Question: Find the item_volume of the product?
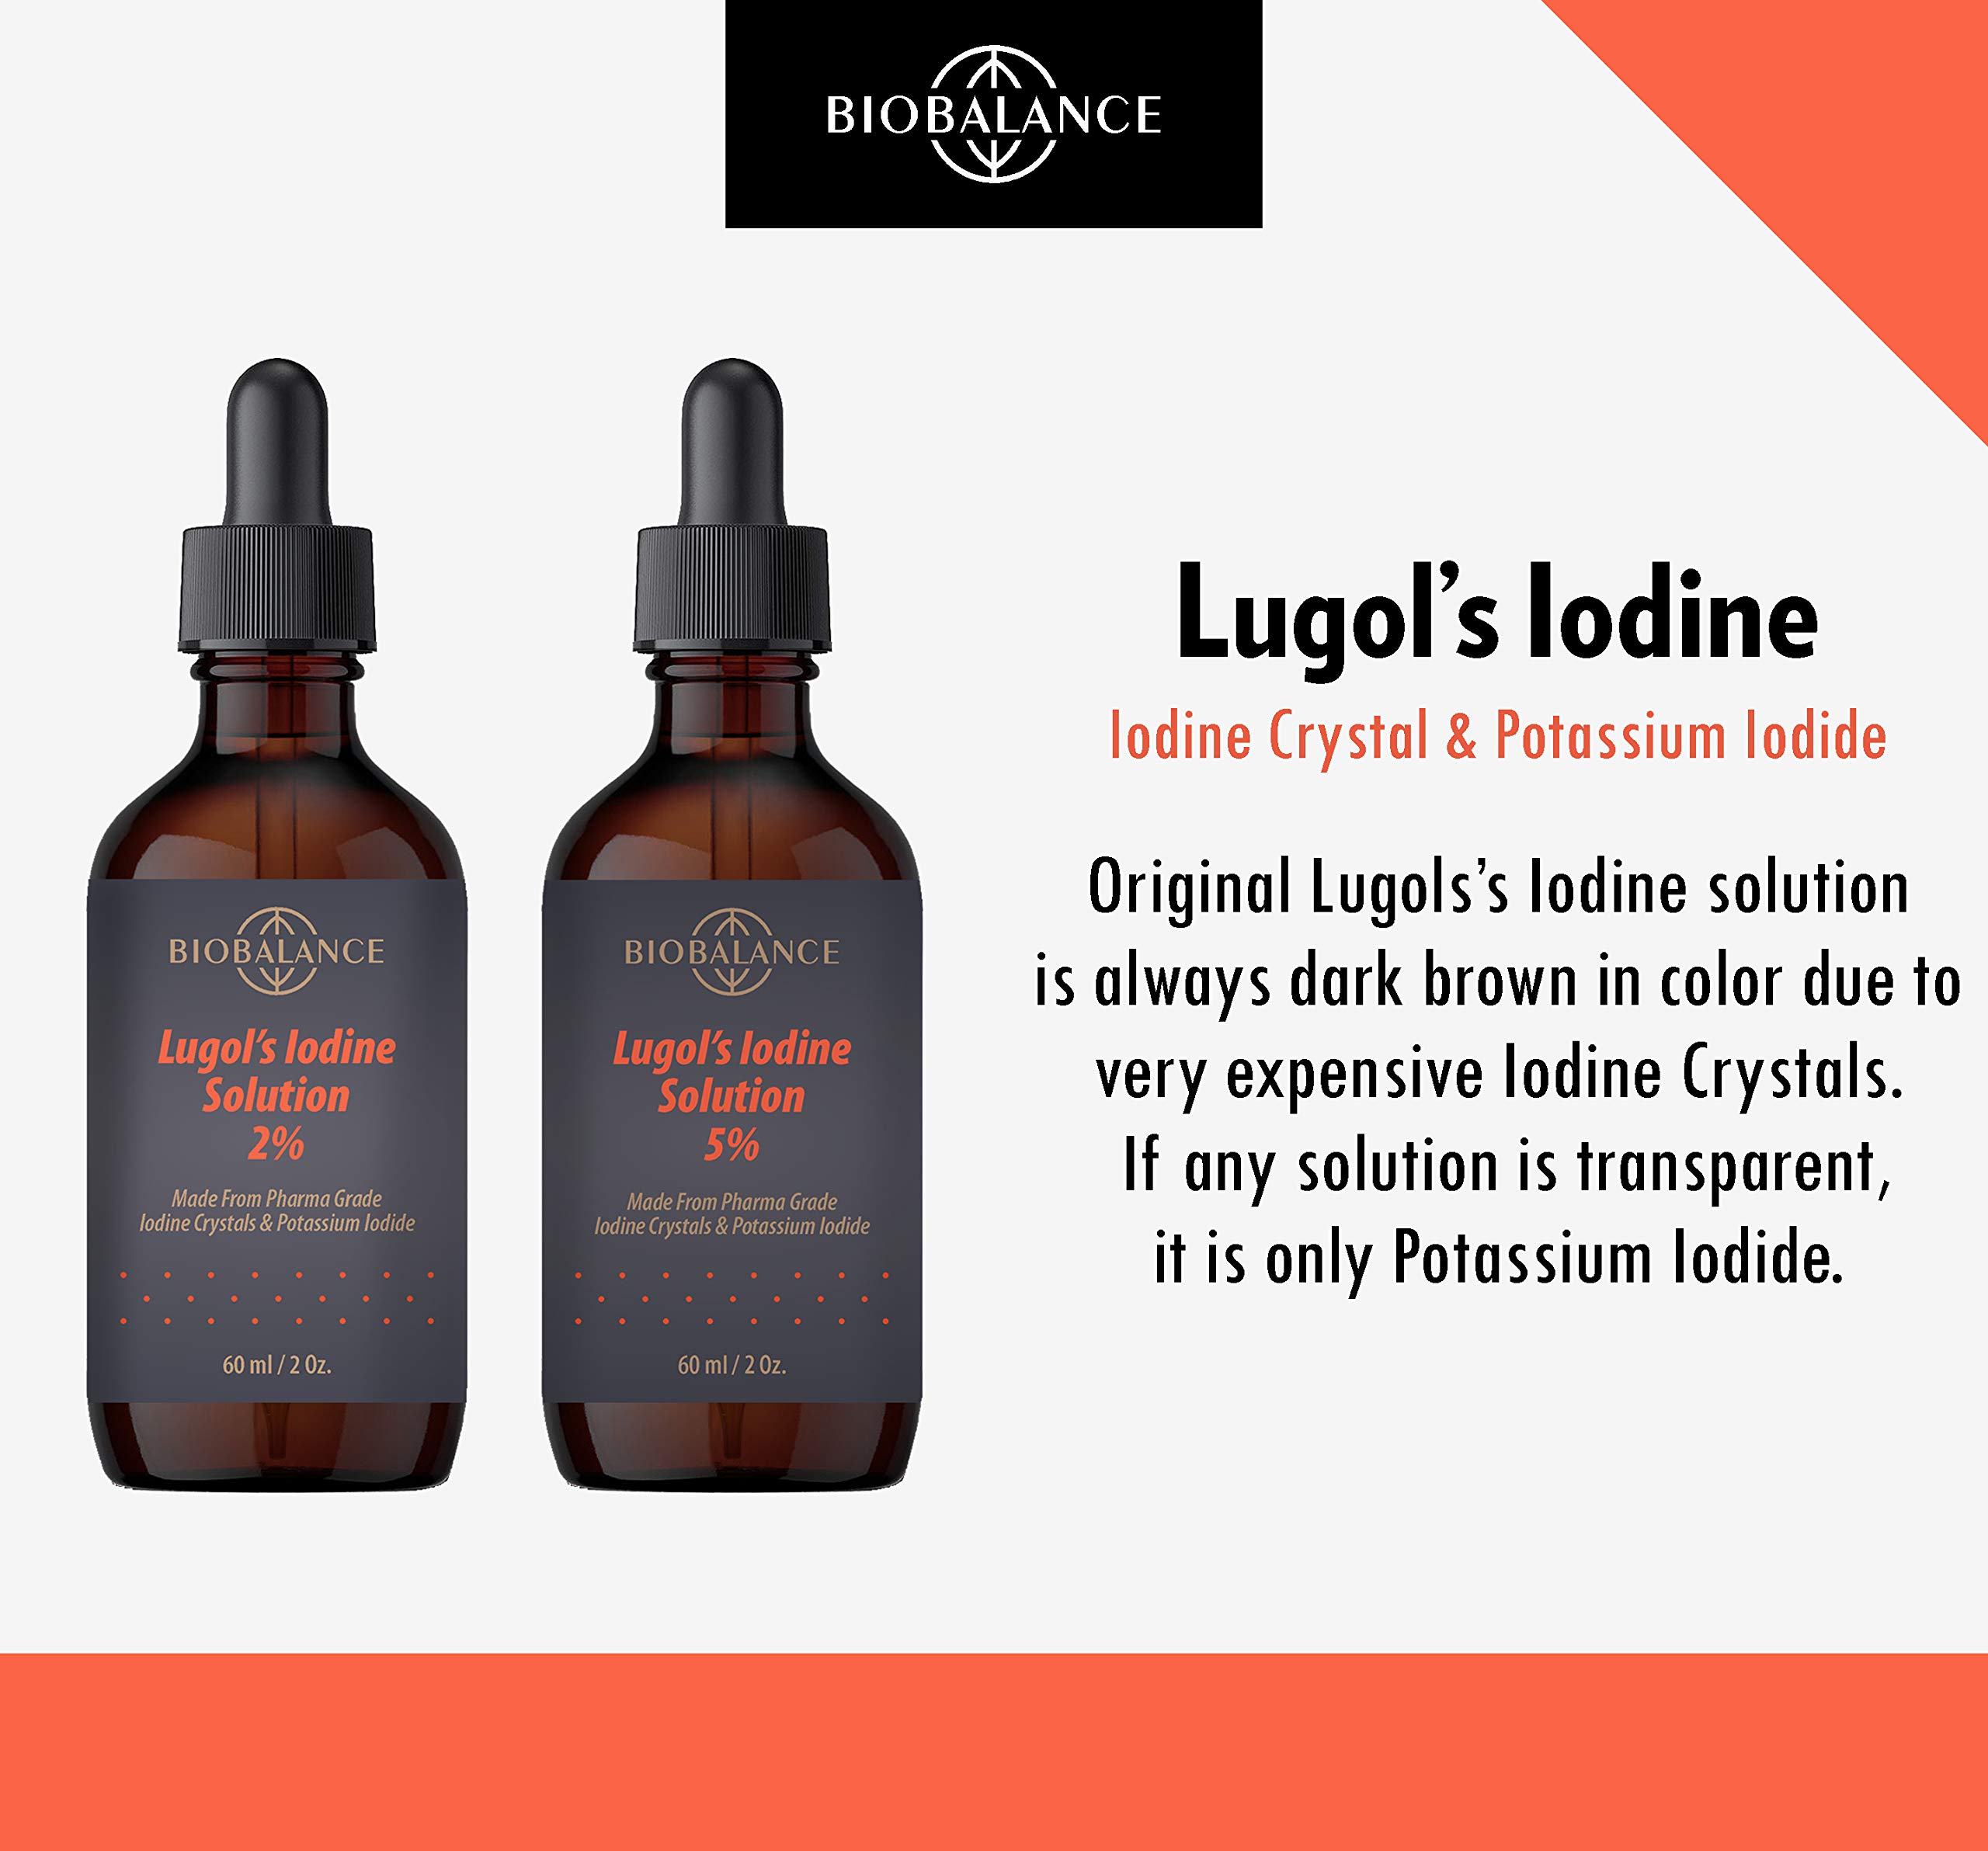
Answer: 60.0 fluid ounce